Grace (2014 film)

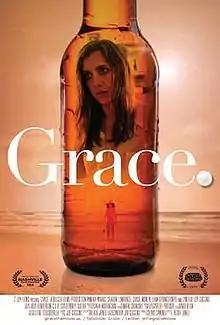

Grace, stylized Grace., is a 2014 U.S. drama film directed by Heath Jones and written by Jones and Cindy Goggins, starring Annika Marks, Sharon Lawrence, Chase Mowen and Cindy Joy Goggins. It is produced by Sylvia Caminer and was first released at the Nashville Film Festival on 18 April 2014.